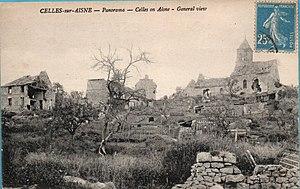
Ruines du village en 1919.
Celles-sur-Aisne est une commune française située dans le département de l'Aisne, en région Hauts-de-France.